Breton language

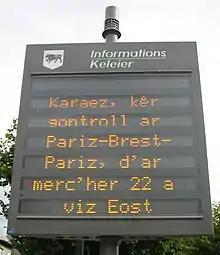
Electronic information sign in Breton, Carhaix

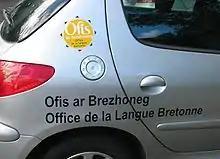
, the Breton language agency, was set up in 1999 by the Brittany region to promote and develop the use of Breton.

French is the sole official language of France. Supporters of Breton and other minority languages continue to argue for their recognition, and for their place in education, public schools, and public life.